Podem Peak

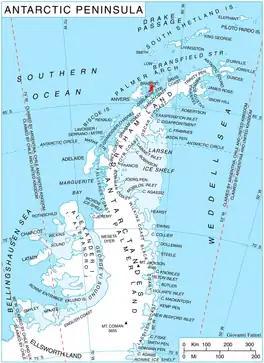
Location of Brabant Island in the Antarctic Peninsula region.

Podem Peak is the ice-covered peak of elevation 875 m in the southeast part of Basarbovo Ridge in Stribog Mountains on Brabant Island in the Palmer Archipelago, Antarctica. It has steep and partly ice-free south slopes, and surmounts Malpighi Glacier to the southwest and Svetovrachene Glacier to the northeast.